Knud Spødervold

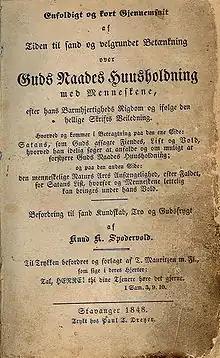
First edition of ("The Dispensation of God's Grace"), published in 1848

In his later years, Spødervold lived in Stavanger, where he settled in 1842, and it was here that he finished the book ('The Dispensation of God's Grace'), popularly known as in the local dialect. With its original 90-word title, it consisted of 360 pages of dense, wordy polemic against Haugeans, the Moravian Church, Quakers, and others. In the book, he takes the reader through the history of the Bible from the creation of the world through Moses and David and the prophets. He shows that there is a struggle between good and evil, between God and the devil. The only remedy against deception is knowledge – a right knowledge of God and his will. Through examples from history, he shows God's punishment when people do not want right knowledge and Christian enlightenment.